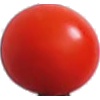
Label: Tomato Cherry Red 1